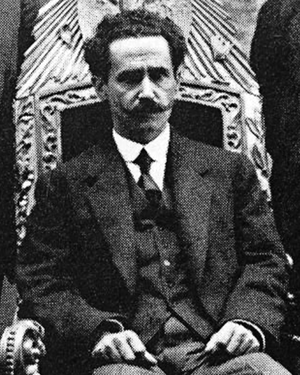
Francisco Jerónimo de Jesús Lagos Cházaro Mortero est un homme d'État mexicain, président du Mexique.